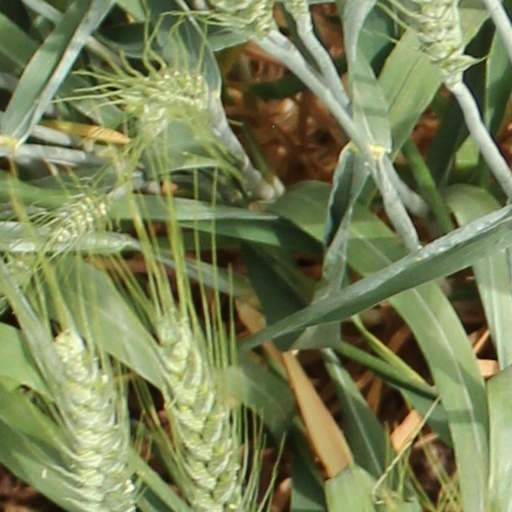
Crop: wheat